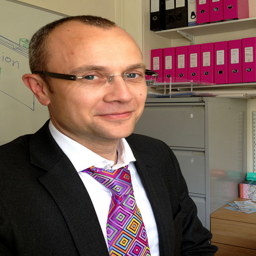
A man with glasses has a pink diamond tie.
A man in tie and glasses next to a desk.
A man in a suit and tie wearing glasses.
A guy sitting in an office with a suit jacket and tie on.
A man in a purple tie is smiling.